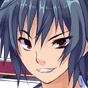
Portrait style: Anime Portrait